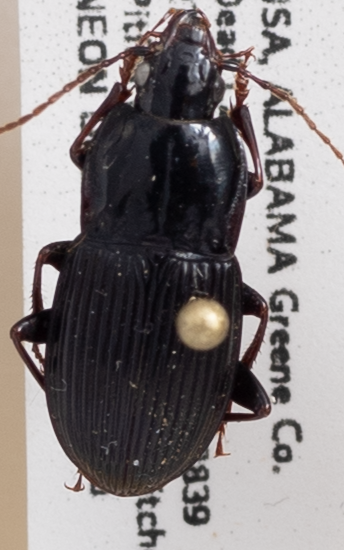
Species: Pterostichus atratus
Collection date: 2019-05-06
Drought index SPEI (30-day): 1.098
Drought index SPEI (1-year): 1.16
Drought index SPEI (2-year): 2.09